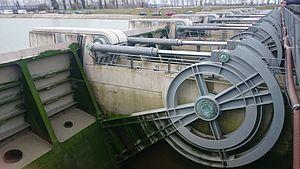
Vue partielle des vannes destinées au nettoyage du lit du Couesnon, éléments du Projet Saint-Michel.
Le projet Saint-Michel vise à restaurer le caractère maritime du Mont Saint-Michel. Appelé jusque dans les années 1990 « désensablement du Mont », il est rebaptisé « restauration du caractère maritime du Mont Saint-Michel » car le désensablement est un projet irréalisable au regard des 3 millions de mètres cubes de sédiments supplémentaires charriés chaque année dans la baie qui se comble de 3 cm/an selon un processus naturel, la marée montante ayant un flux plus élevé que celui de la marée descendante. « L'action menée libérera le Mont de l'emprise des herbus qui l'enserrent. Grâce aux forces conjuguées de la mer et du Couesnon, les sédiments seront chassés au large du Mont-Saint-Michel dont les abords resteront longtemps hors d'atteinte des herbus. » À la suite d'une enquête d'utilité publique en 2002, les travaux ont commencé en 2005 et se sont terminés en 2015.